Alwar

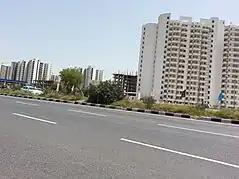
New residential Buildings in Neemrana Alwar

Alwar was ruled by multiple dynasties. Notable dynasties included the Jadauns of Karauli, Nikumbh Rajputs, the Khanzada Rajputs, the Badgujar Rajputs, Gaur rajputs and the Rao Sahab of Rewari who took the control over this area. The Maratha Empire also ruled this region for a short period. Rao Raja of Rewari, captured the Alwar Fort from the Rajput Naruka and laid down the foundation for modern day Alwar.